Beaverton Foursquare Church

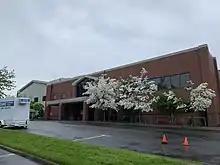
Outside of the church

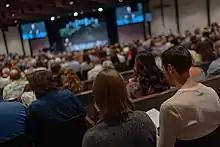

The Beaverton Foursquare Church, known also as B4Church or B4, is a Foursquare Pentecostal church located in Beaverton, Oregon, United States. Currently, worship services at B4Church draw approximately 3,000 people weekly from a congregation numbering nearly 6000.